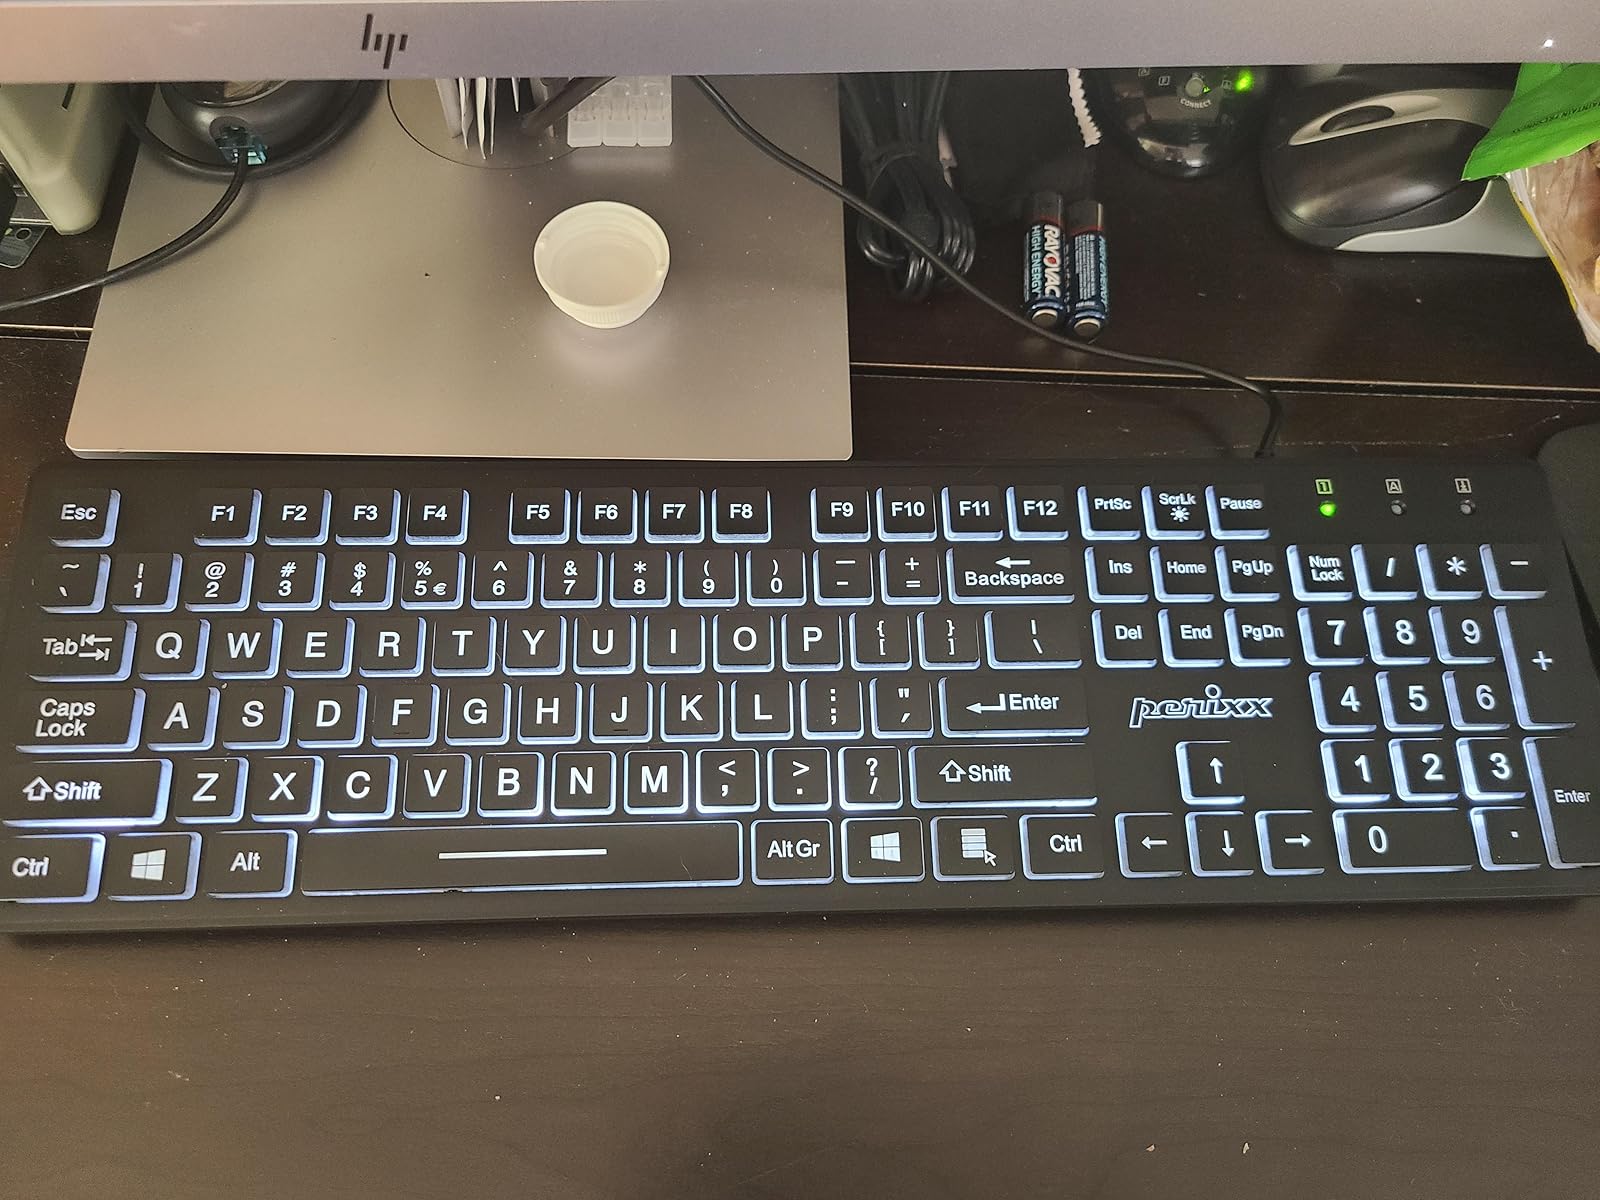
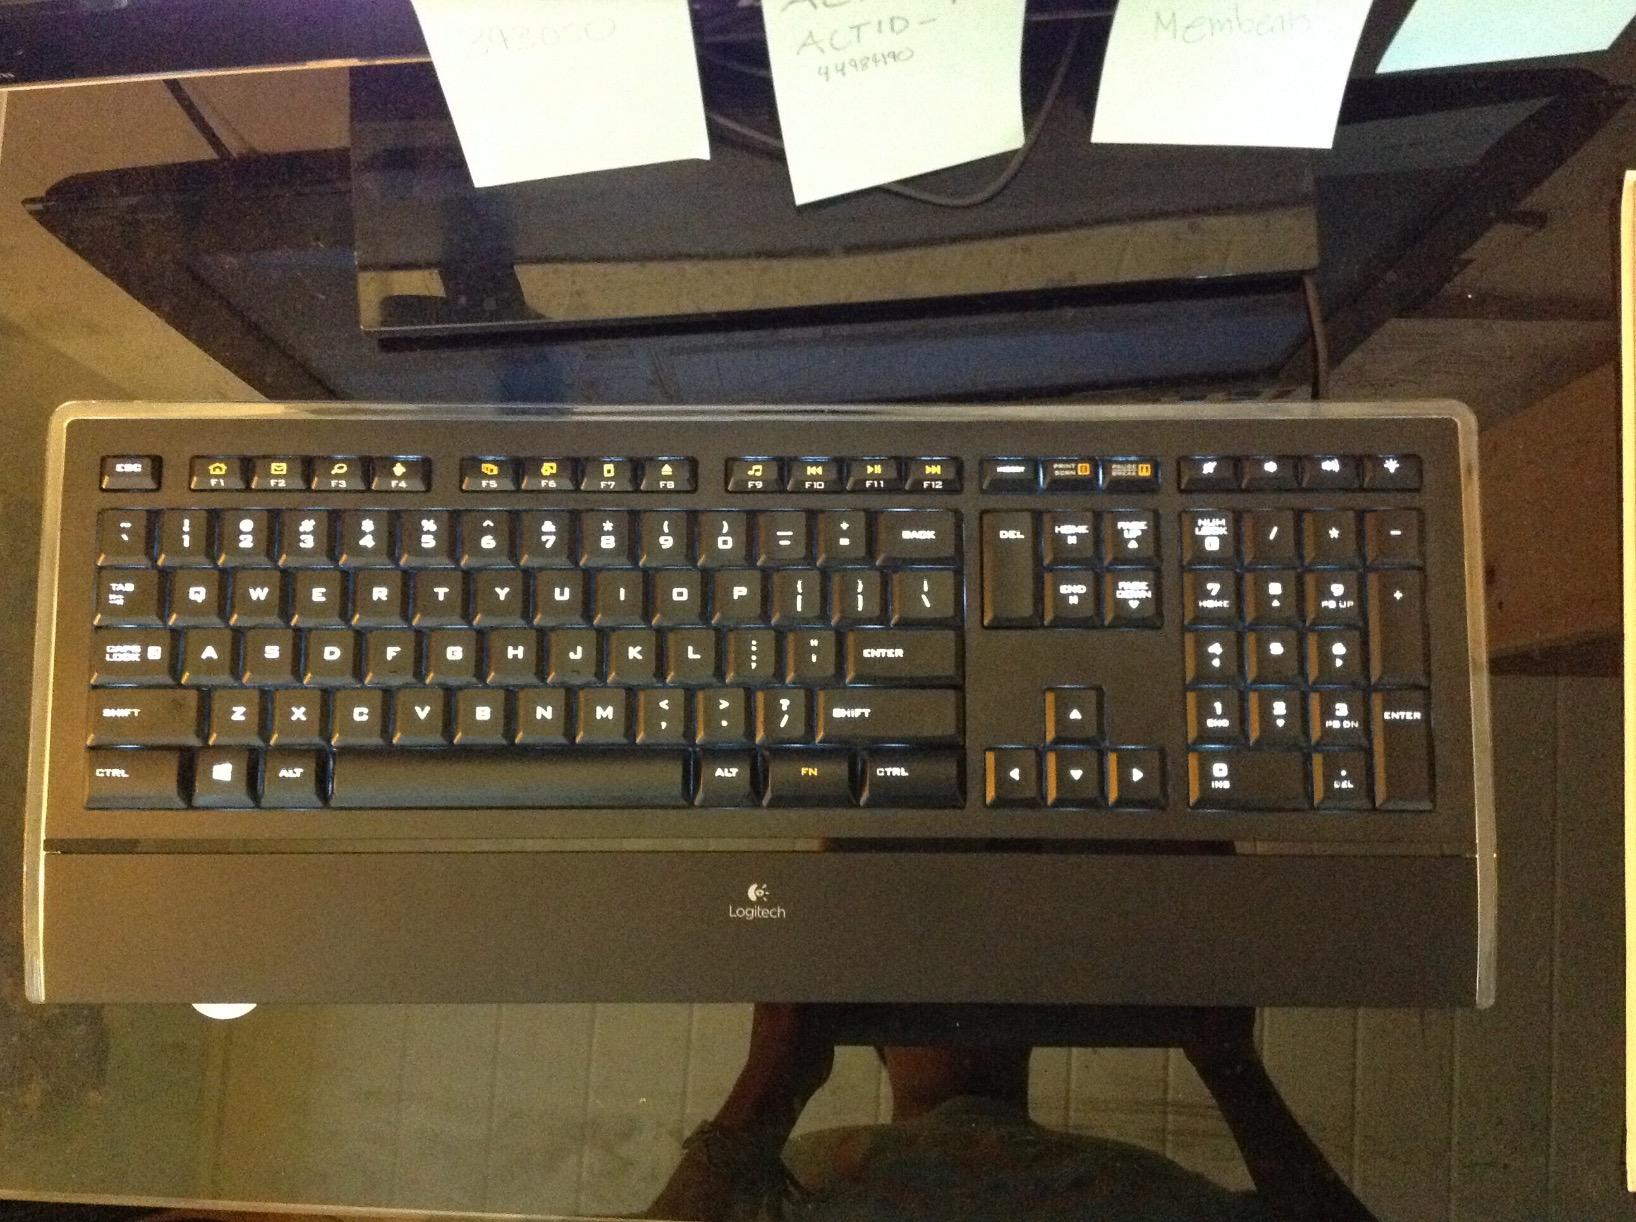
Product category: keyboard
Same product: no